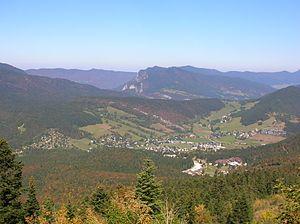
depuis le chemin de Clos de la Balme à Combeauvieux. Corrençon-en-Vercors, Isère, AuRa, France.
Corrençon-en-Vercors est une commune française située, géographiquement dans le massif du Vercors, administrativement dans le département de l'Isère, en région Auvergne-Rhône-Alpes et, autrefois rattachée à l'ancienne province du Dauphiné. Longtemps rattachée à la paroisse, puis au territoire communal de Villard-de-Lans, la commune est autonome depuis le XIXᵉ siècle et se situe en bout de la cluse dite des « Quatre Montagnes ».